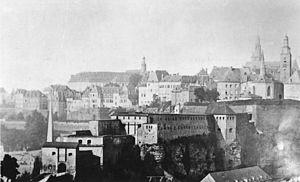
49° 36′ 42″ N, 6° 08′ 13″ E